Gariwala

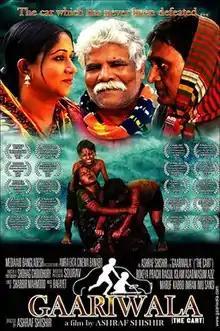

Gariwala (English title: "The Cart") is a 2014 Bangladeshi film written and directed by Ashraf Shishir, and starring Rokeya Prachy, Raisul Islam Asad, Masum Aziz, Imran Imu, and child artists Maruf and Kabbo.